Antiphellus

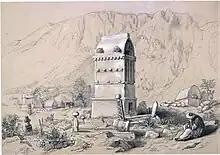
George Schaff 's illustration of tombs at Antiphellus

The English archaeologist and explorer Charles Fellows saw the ruins of Antiphellus in April 1838. During a return visit in April 1840, Fellows noted the existence of over 100 tombs. In 1841, he produced drawings of specimens of ends of sarcophagi, pediments, and doors of tombs, and Thomas Abel Brimage Spratt's "Travels in Lycia, Milyas, and the Cibyratis" (1847) contains a plan of the ancient city's ruins. Fellows and his companions found a tomb with a bilingual inscription (a cast was made in 1844); and he sketched the pillar tomb that now stands in the centre of the modern town.